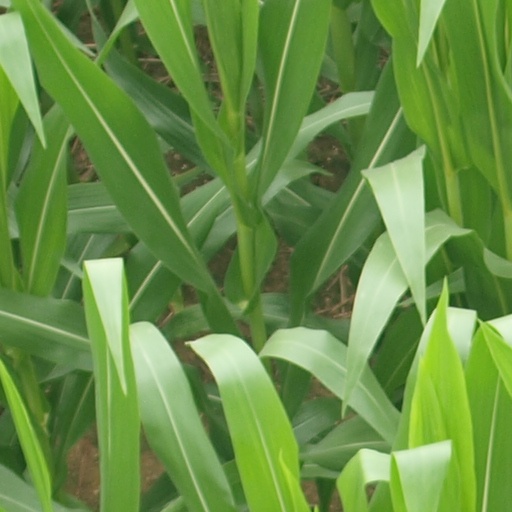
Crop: maize; corn